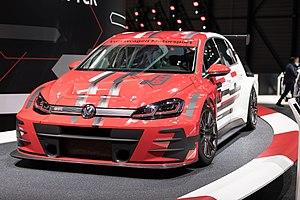
La Golf VII est la 7ᵉ génération de la Volkswagen Golf et succède à la Golf VI.